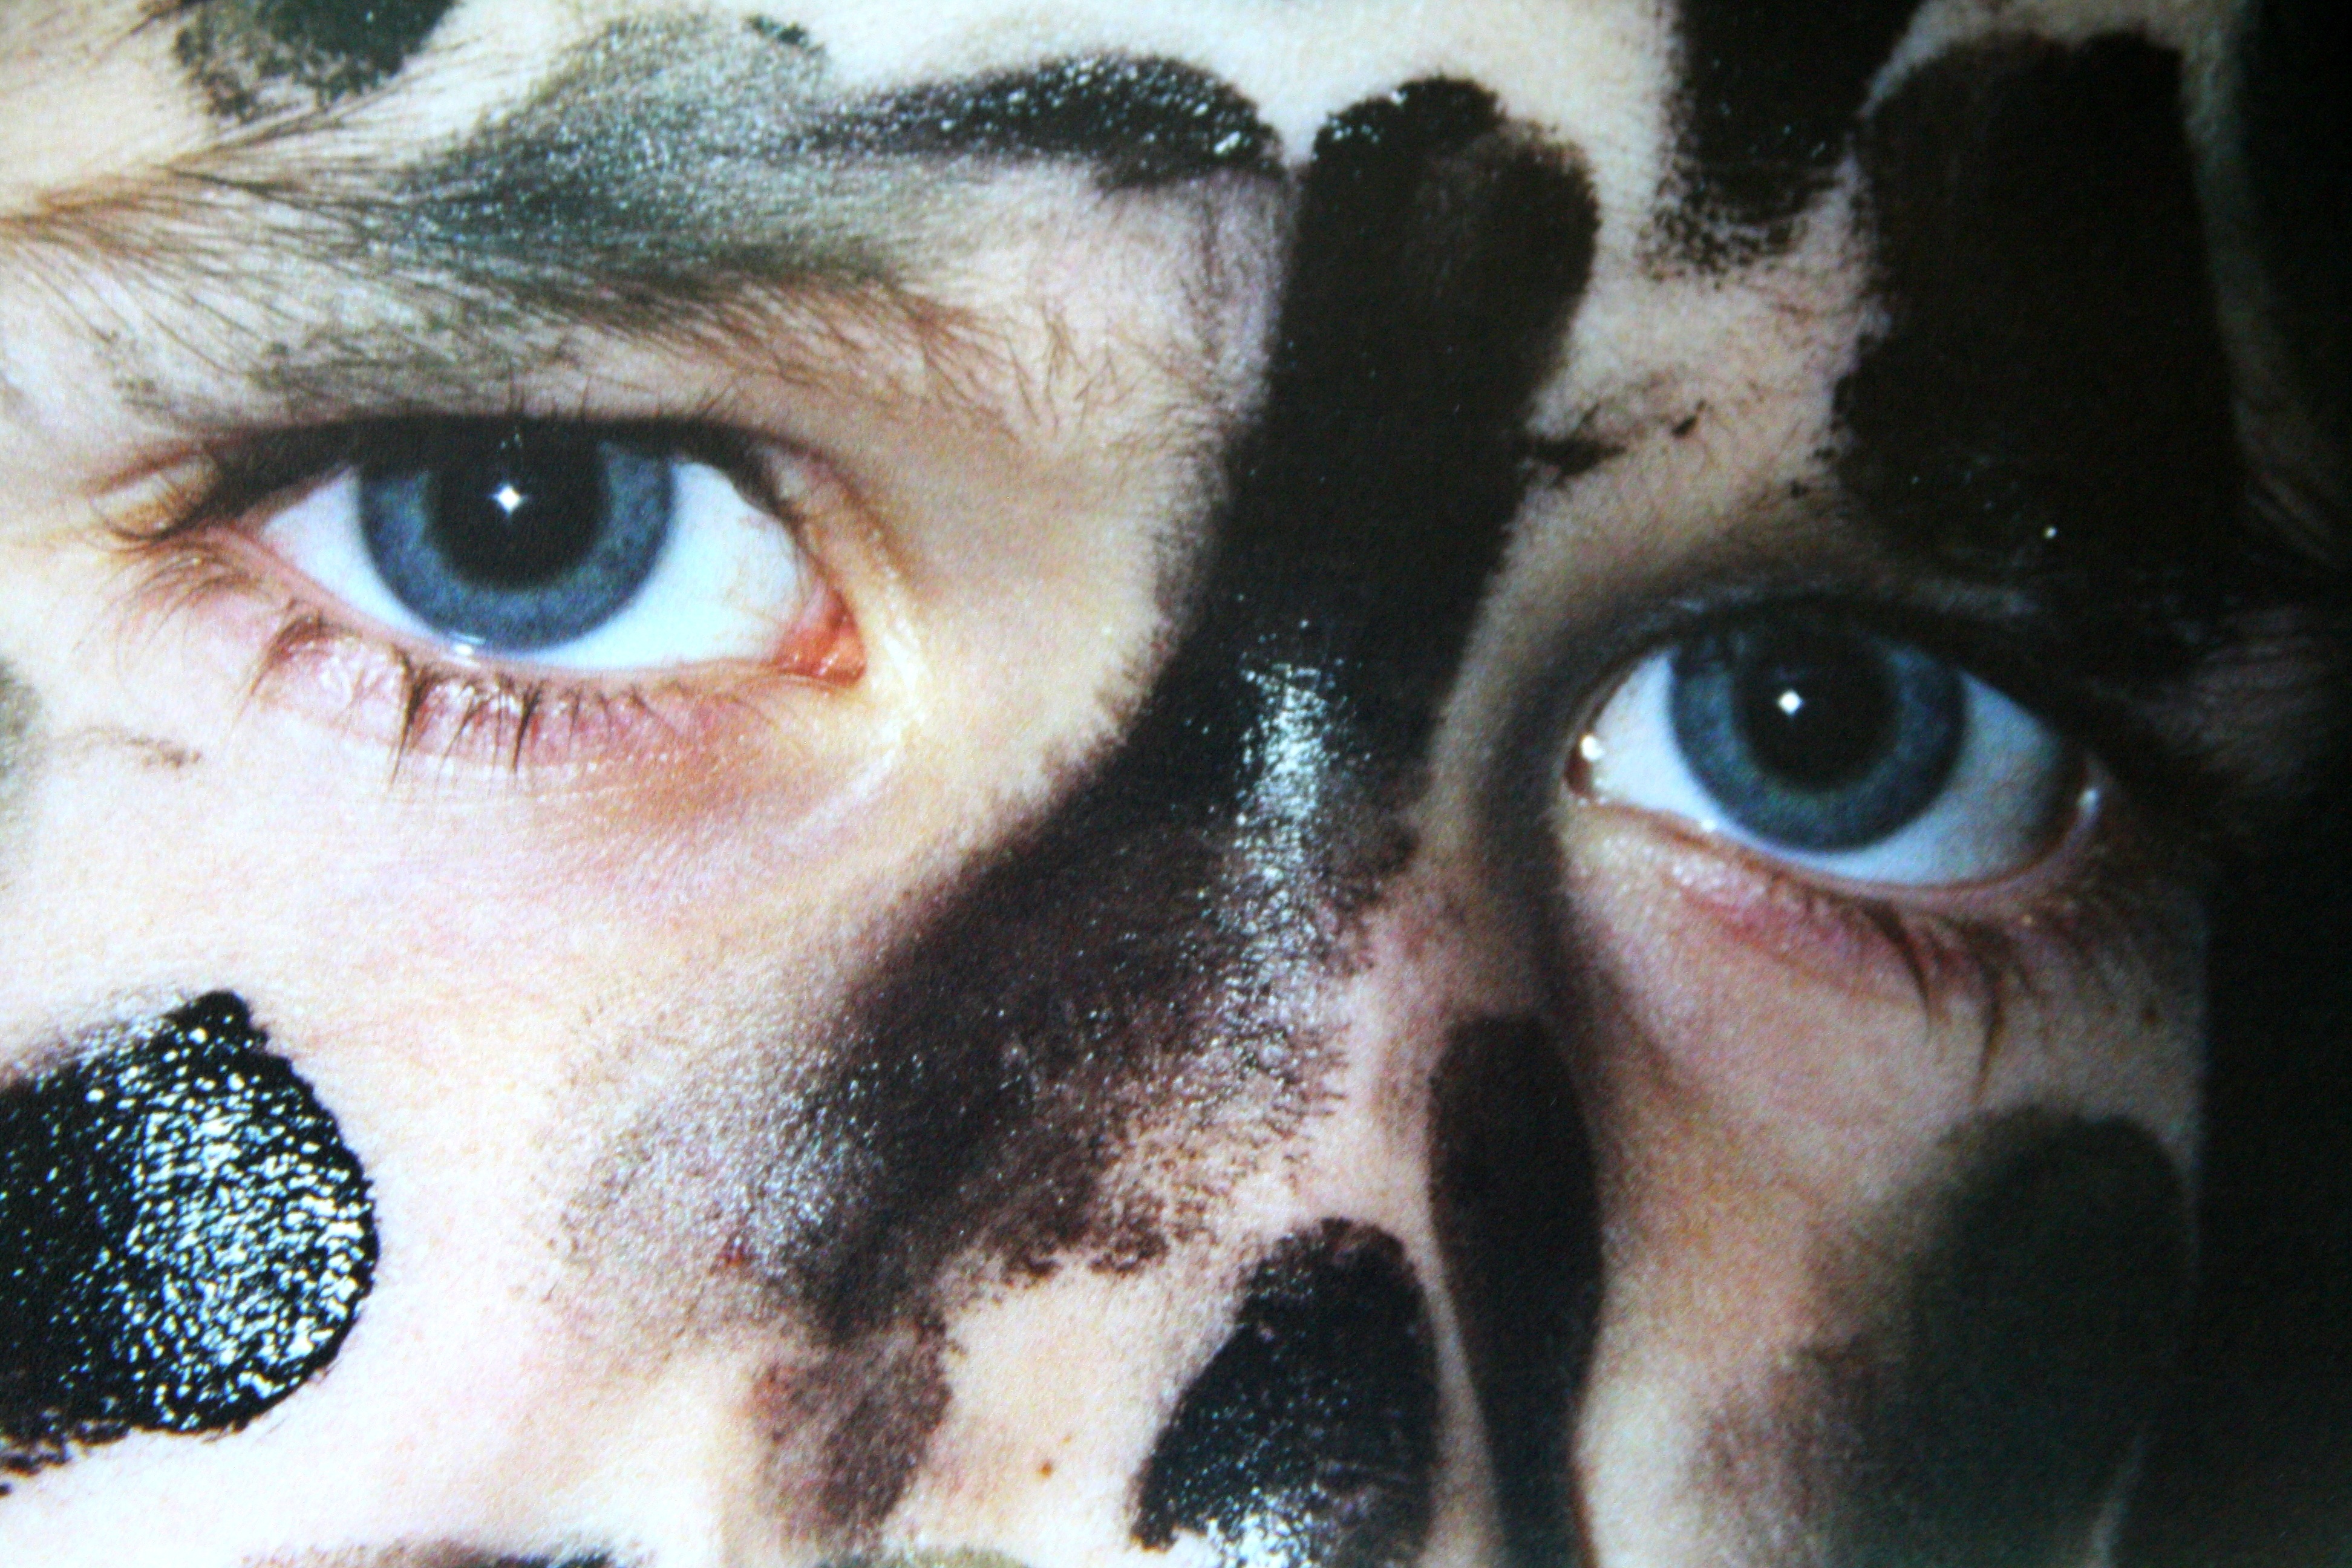
boy, portrait, human, eyebrow, close up, camouflage, face, nose, eyes, eye, head, image, organ, melted